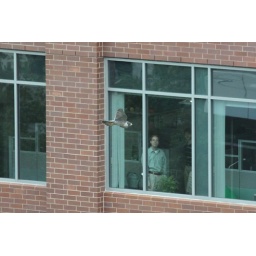
Falcon flying by Akamai windows